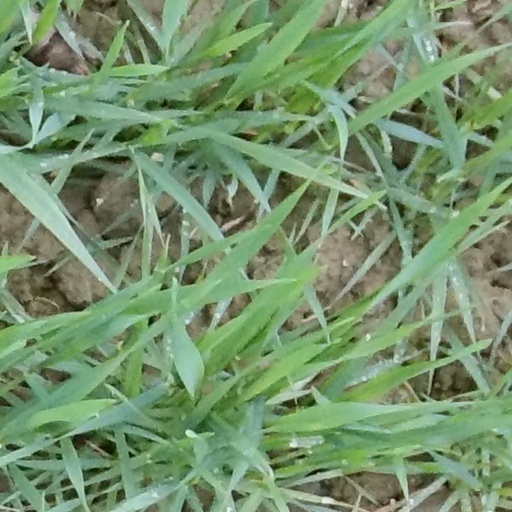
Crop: wheat